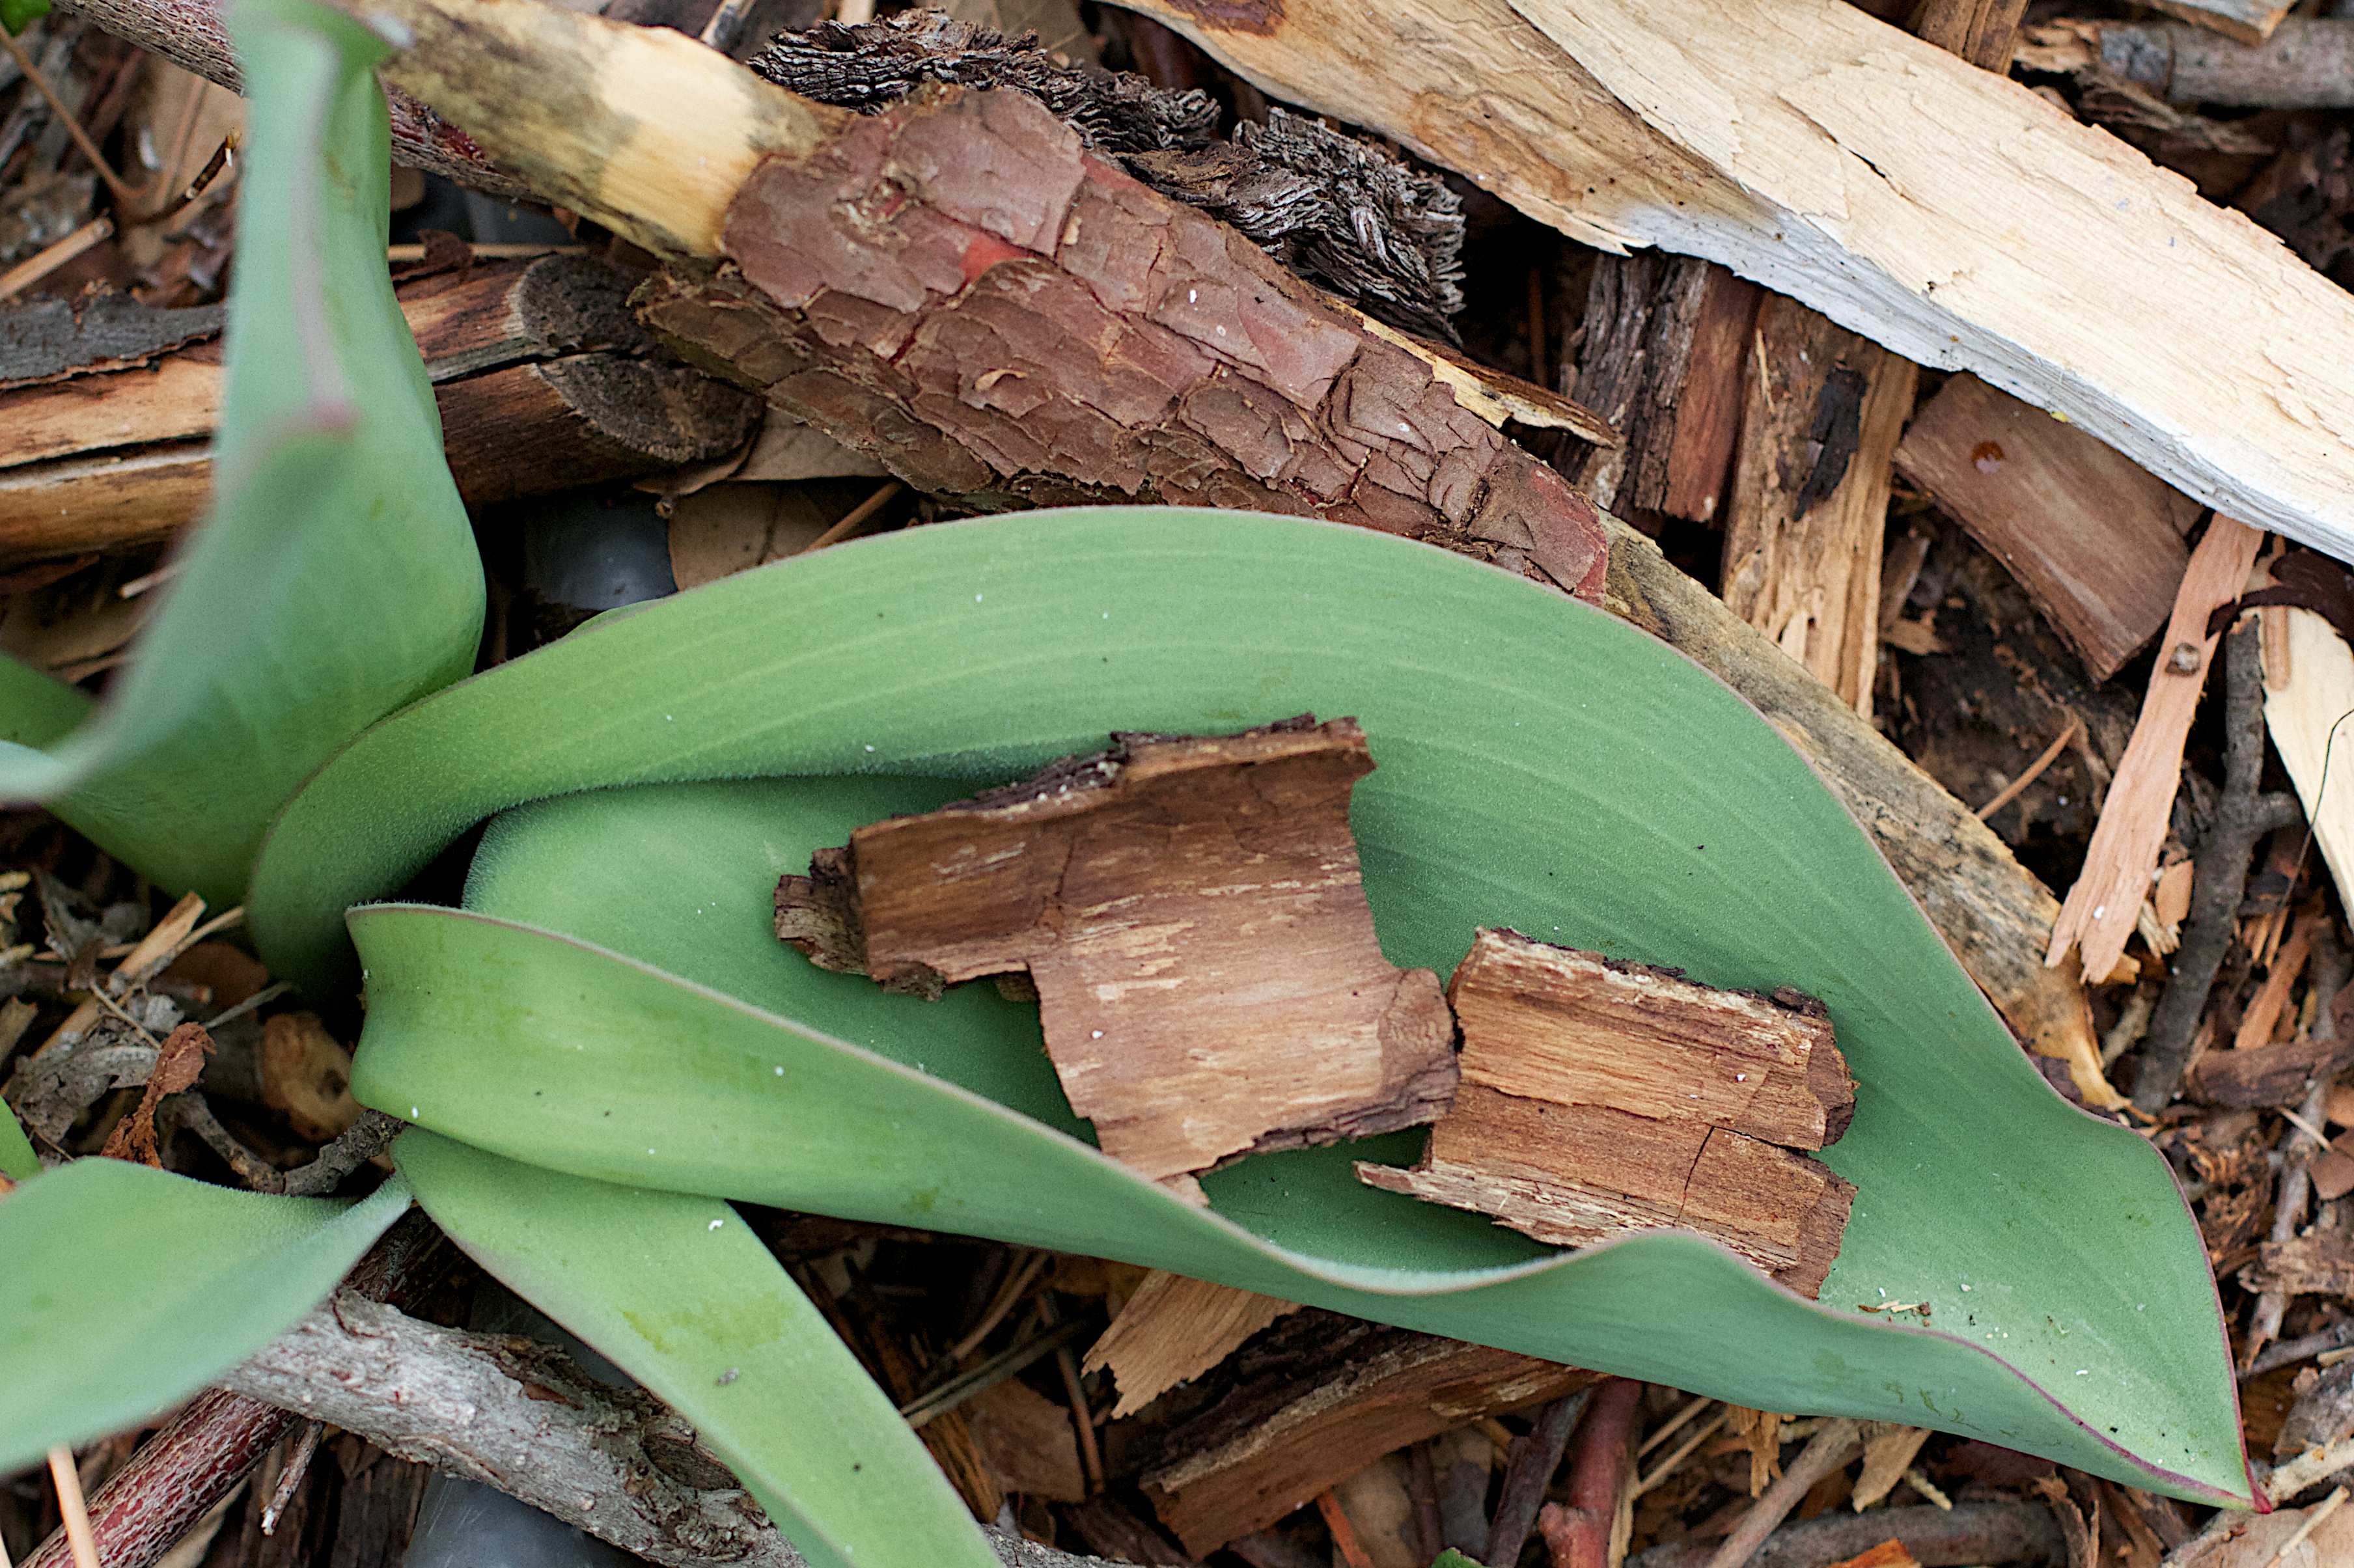
tree, plant, wood, leaf, flower, green, botany, fauna, 2014365